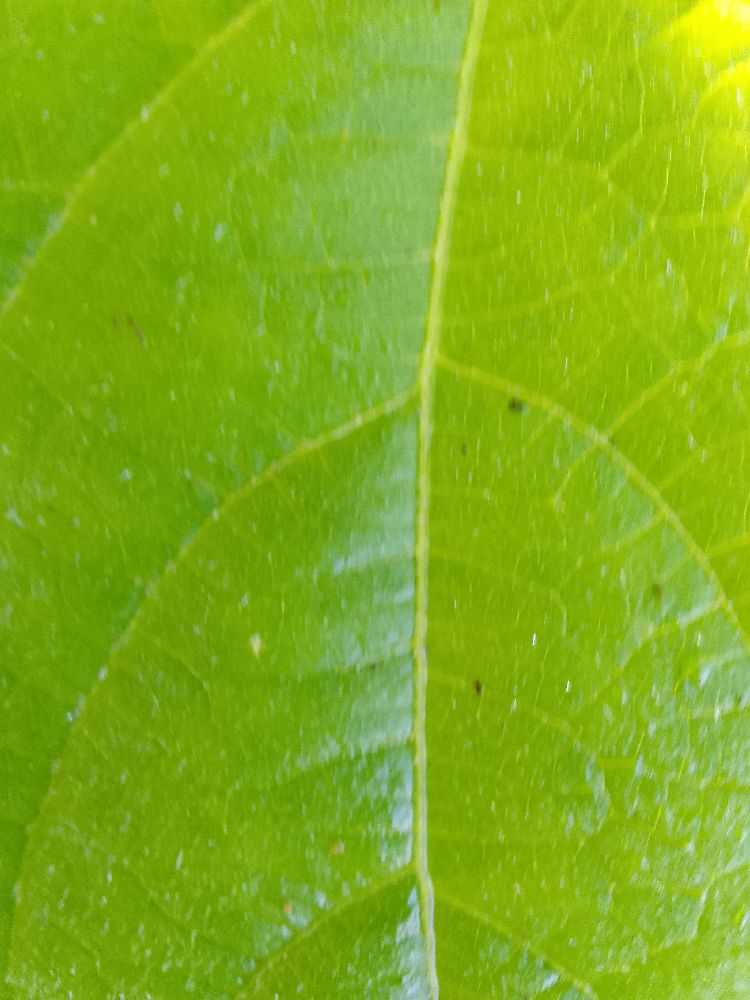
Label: healthy